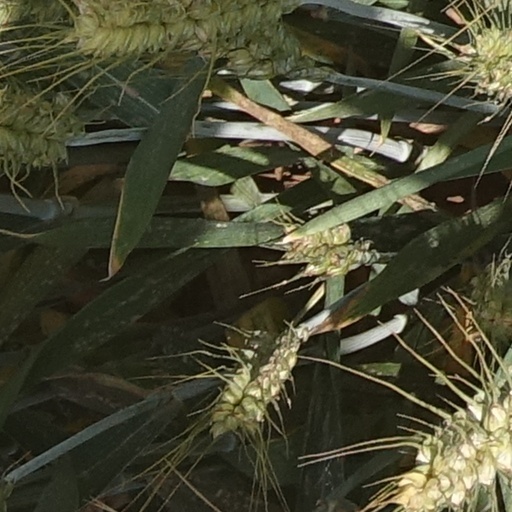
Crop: wheat